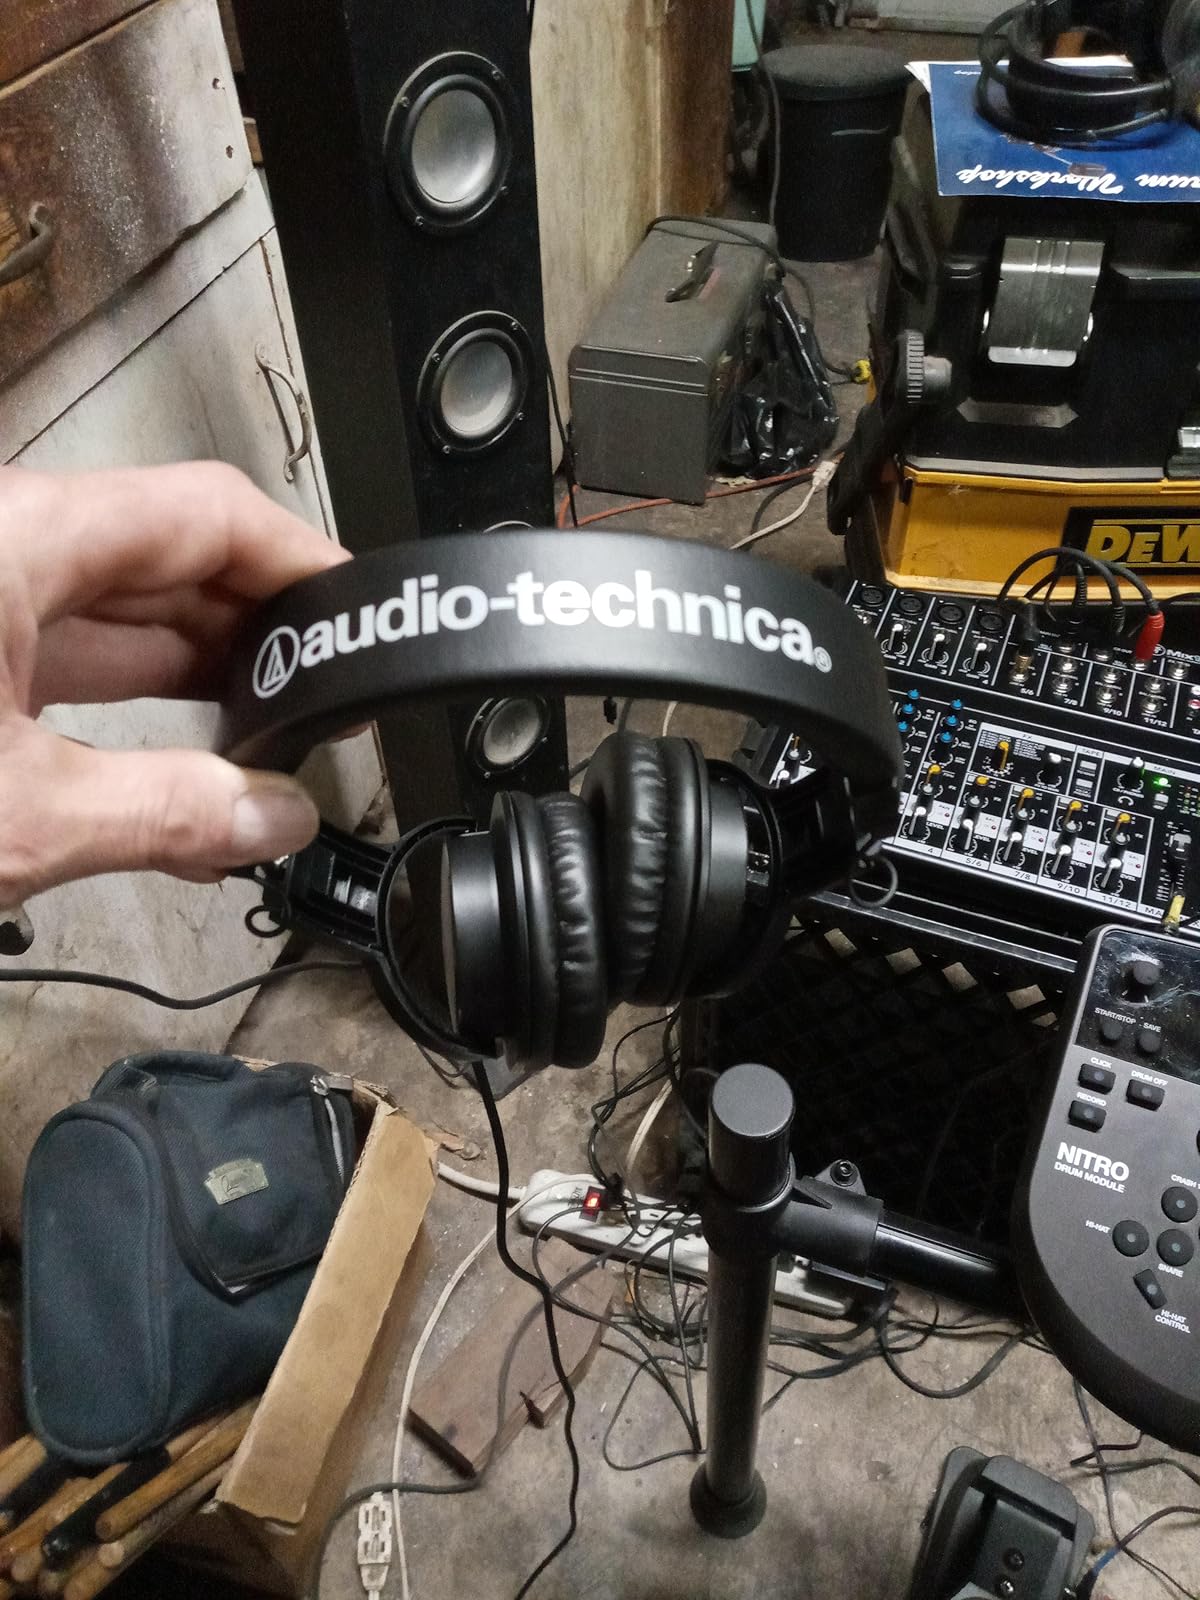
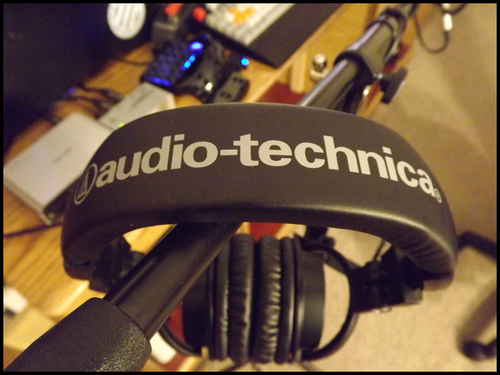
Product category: headphones
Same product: no